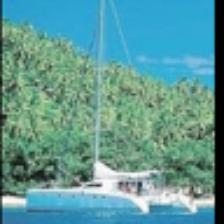
Label: NonHuman